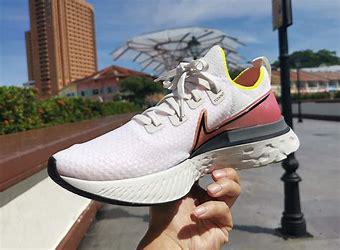
Brand: Nike
Model: React Infinity Run Flyknit